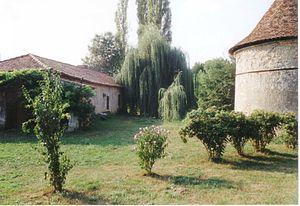
La petite rivière Bandiat qui prend sa source en Haute-Vienne, traverse le nord du département de la Dordogne, pour se perdre en Charente
Le Bandiat est une rivière du Sud-Ouest de la France et un affluent de la Tardoire, donc un sous-affluent de la Charente. Il arrose les trois départements de la Haute-Vienne, de la Dordogne et de la Charente, en région Nouvelle-Aquitaine.